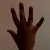
The image shows a hand gesture representing the number 5 in Indian Sign Language.